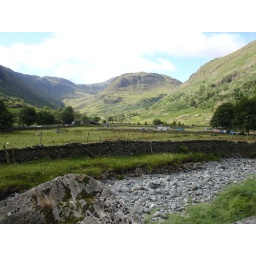
Seathwaite Fell is in the middle distance. Note how dry the river bed is.